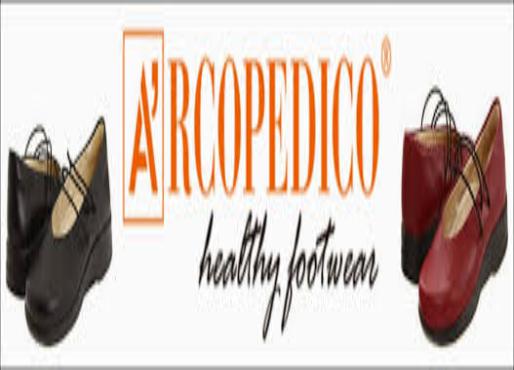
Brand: Arcopedico
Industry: Clothes